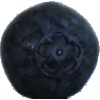
Label: Blueberry 1